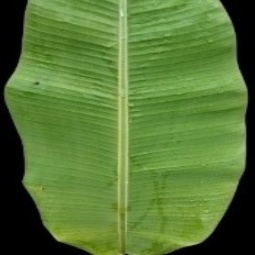
Label: Sulphur